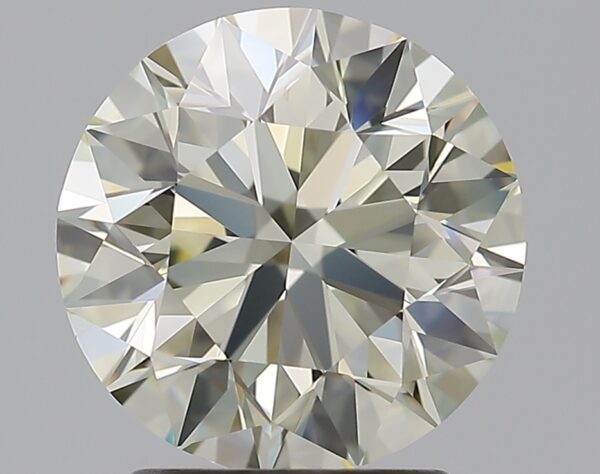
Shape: round
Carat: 2
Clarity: VVS2
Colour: Q-R
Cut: EX
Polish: EX
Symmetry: EX
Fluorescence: N
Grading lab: GIA
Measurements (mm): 7.95 x 8 x 5.04